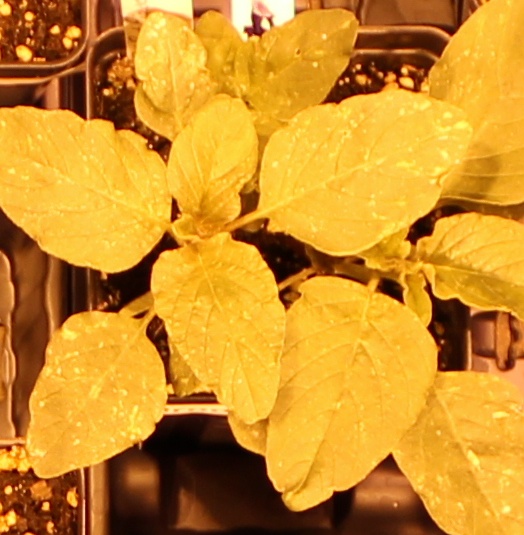
Label: Redroot Pigweed